William Denison

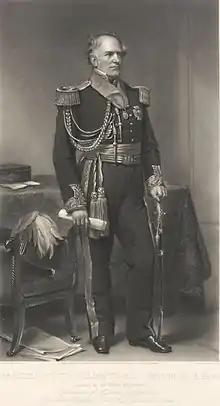
William Denison in official regalia

Denison was offered the position of Lieutenant-Governor of Van Diemen's Land in 1846 on the recommendation of Sir John Burgoyne, and arrived at Hobart on 25 January 1847. Six members of the nominee Legislative Council had resigned in protest over the costs of the prison system, which was partly borne by Tasmanians, and increased by the suspension of transportation to New South Wales. There had been a strong protest from members of the Anti-Transportation League and Sir John Eardley-Wilmot had been recalled for his failure to administer. Denison was told that no convicts would be sent so that he could fix the problem. The Tasmanian Legislative Council had no quorum. Due to difficulties in appointing replacements, Denison chose to rule without a functioning Council, even though this meant he could not pass legislation, including that needed to amend some local tax laws that were subsequently found to be faulty. He became at odds with the two judges; the power of the council to levy taxes. This had arisen after a case of dog tax that John Morgan, the editor of "Britannia" had refused to pay. The case was taken to the Supreme Court where Chief Justice Pedder and Judge Montagu ruled that the local Act was contrary to the imperial statute which required the revenue to be set aside for use to specific local purpose. Denison thereupon charged the judges with neglect of duty in failing to identify the faults in the laws before they were enacted. He suggested that the Chief Justice should apply for leave of absence, and also found an opportunity to dismiss Montagu who was threatened with an action by a creditor. Denison was afterwards reprimanded by the Secretary of State, Earl Grey, for his conduct towards Pedder, but the dismissal of Montagu was confirmed.